Charlotte Amalie West, U.S. Virgin Islands

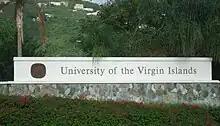
Entrance sign

Charlotte Amalie West also holds one of the two cruise ports in St. Thomas, the other being the West Indian Company (WICO) dock in Havensight of Charlotte Amalie East. The Crown Bay cruise port has space for 2 large cruise ships as well as on port shopping center.